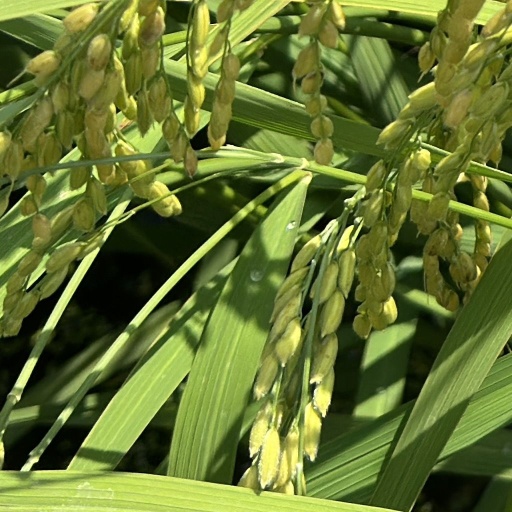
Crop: rice